RBS 15

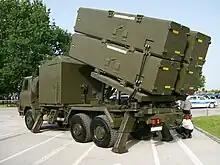
Croatian MOL with RBS 15 missiles

Ordered in March 2017 by Sweden. Has better range, a better seeker and lower weight. It has the ability to knock out a wide range of sea and land targets, all-weather capability and a modular design that allows for future upgrades. To be carried by Visby-class corvettes and JAS Gripen E. Will be delivered between 2017 and 2026 and fully operational in the mid-2020s. RBS 15Mk4 and RBS Mk4 Air was earlier known as RB 15Mk3+ & RB 15F-ER, RBS 15 Gungnir is the system level name.